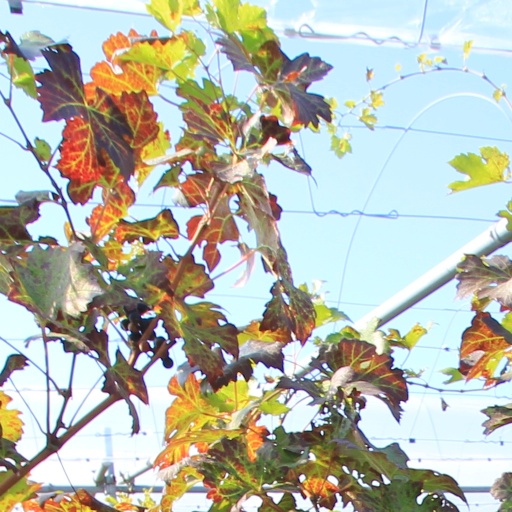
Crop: grape